Aphelocoma

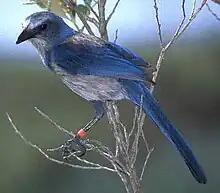
Florida scrub jay, "Aphelocoma coerulescens"

Seven species of "Aphelocoma" are generally recognized at the present time. They are believed to have evolved in the Pleistocene, and the Florida scrub jay is known to have been recognizably distinct and present in its current range for at least two million years. The inland, coastal, and Santa Cruz island populations of the (former) western scrub-jay are now considered three separate species: Woodhouse's, the California and the island scrub jays. Two different populations of the Mexican jay might similarly represent two separate species.